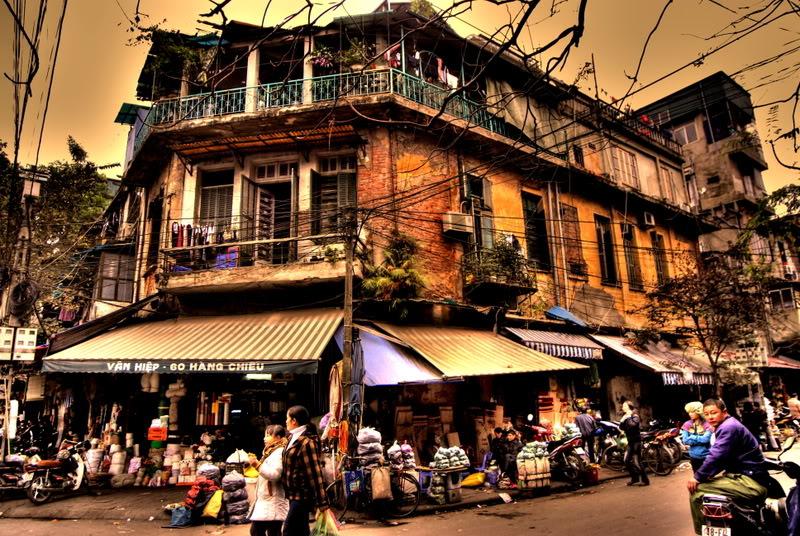
những căn nhà trên góc phố này thì cũ